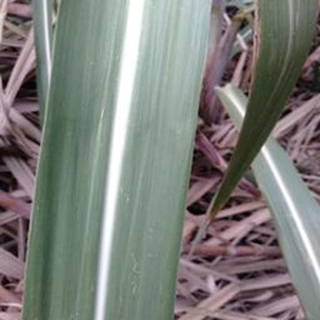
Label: healthy_sugarcane